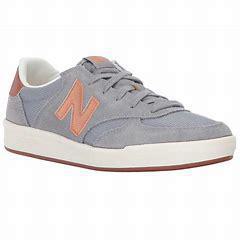
Brand: New
Model: Balance New Balance 300